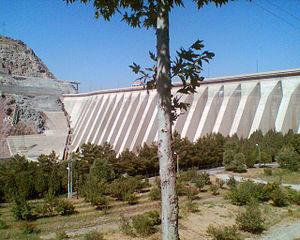
Le barrage de Latyan est un barrage situé près de Téhéran. Il est l'une des principales sources d'approvisionnement en eau de la région métropolitaine de Téhéran.